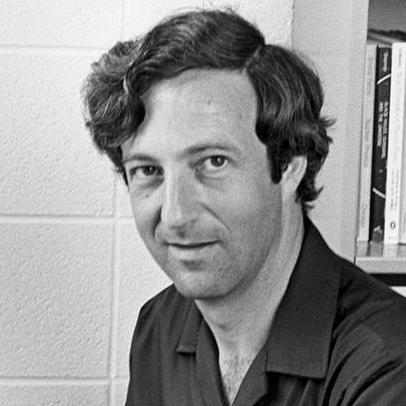
Age: 27